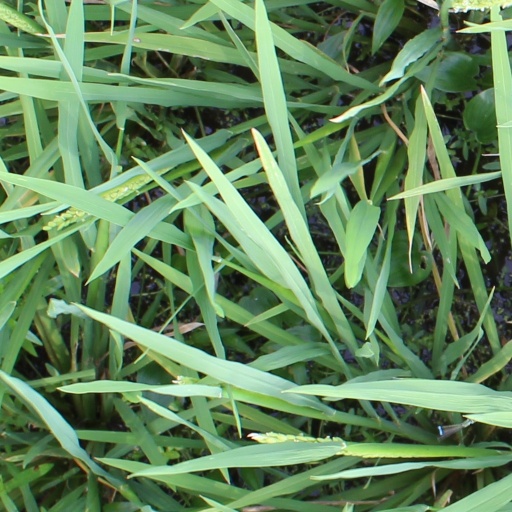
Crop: rice